Marco Carta

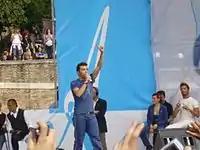
Marco Carta in a concert in Rome.

Marco presented a live preview of his first single "Ti rincontrerò", during the radio program "Viva Radio 2" on 6 June 2008. The album of the same name was released on 13 June by Warner Music Italy / Atlantic. It contains 11 tracks, including a duet with Luca Jurman (his vocal coach in the talent show "Amici"). A week after the launch, the album debuted at third place in the standings FIMI / Nielsen with over 40 thousand copies sold and got the gold disc. Subsequently, in August, the album reached the 70 thousand copies sold mark, achieving platinum status. On 6 September, on MTV's "Total Request Live", Carta announced that "Ti rincontrerò" would be launched in Spain, Central America and South America. On 4 July 2008, he began his first tour of Italy, which ended in October, attracting a total of more than 200 thousand visitors . On 31 December 2008, Marco was the star of a New Year's concert in his hometown, to which 70 thousand spectators came. On 3 October 2008, he published an album based on the tour, "In concerto", which debuted in twentieth place in sales charts FIMI and Nielsen and after the second week reached tenth place. Marco was also the star of the 2008 Challenge sponsored by MTV, Marco Carta @ Your School: an institution hosted the concert of Messina. On 1 December, during the second edition of the What's Up International Award for Young Talents, he was awarded the prize Best Young Talent 2008 (Best Male Vocalist). He joined the animated film "Impy superstar – Mission Luna Park" as voice and interpreter of the cover That's the Way (I Like It) inserted in the soundtrack.